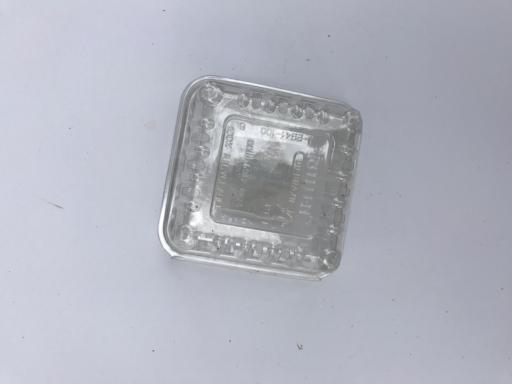
Waste category: plastic